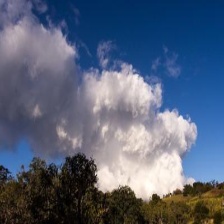
Cloud type: Cumulus